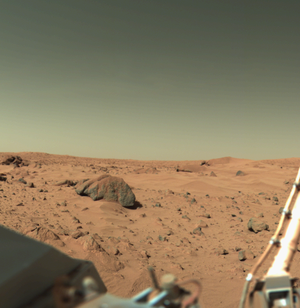
Cette page présente une chronologie des événements qui se sont produits pendant l'année 1975 dans le domaine de l'astronomie.
L’exploration de Mars tient une place particulièrement importante dans les programmes scientifiques d'exploration du système solaire des principales puissances spatiales. En 2016, plus de quarante sondes, orbiteurs et atterrisseurs ont été envoyés vers Mars depuis le début des années 1960. Cet intérêt pour Mars répond à plusieurs motivations. Mars constitue d'abord une destination proche ce qui permet d'y envoyer relativement facilement des engins spatiaux. Par ailleurs, contrairement aux autres planètes du Système solaire, Mars a sans aucun doute connu par le passé des conditions assez proches de celles régnant sur Terre qui ont pu, mais cela reste à confirmer, permettre l'apparition de la vie. Depuis l'invention du télescope, cette planète de type terrestre intrigue les scientifiques comme le grand public. Mais le premier survol de Mars par la sonde américaine Mariner 4 dévoile une planète beaucoup moins accueillante que prévu dotée d'une atmosphère très ténue, sans champ magnétique pour la protéger des rayonnements stérilisants et comportant une surface d'apparence lunaire très ancienne.
Cet article présente différents points concernant l'astronomie sur Mars.
Chryse Planitia est une plaine de la planète Mars large d'environ 1 700 km et centrée par 26,7° N et 320° E dans les quadrangles de Mare Acidalium, de Lunae Palus et d'Oxia Palus.
Viking 1 est le nom de la première des deux sondes du programme Viking envoyées en 1975. Il fut le deuxième vaisseau interplanétaire à se poser sur Mars et à réussir sa mission. Viking 1 détenait le record de la plus longue mission martienne avec 6 ans et 116 jours, depuis l'atterrissage, jusqu'à la fin de la mission, avant d'être battu par les robots Spirit et Opportunity.